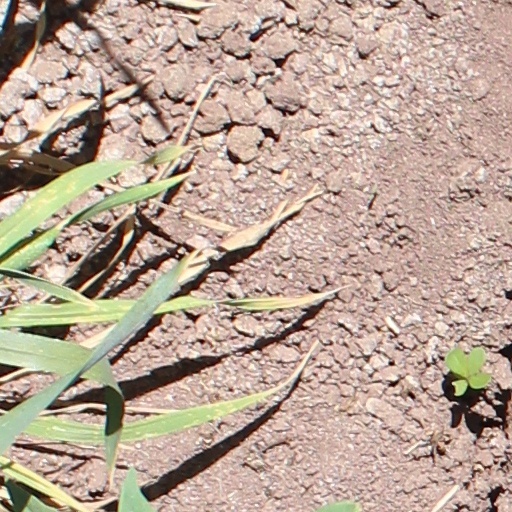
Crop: wheat